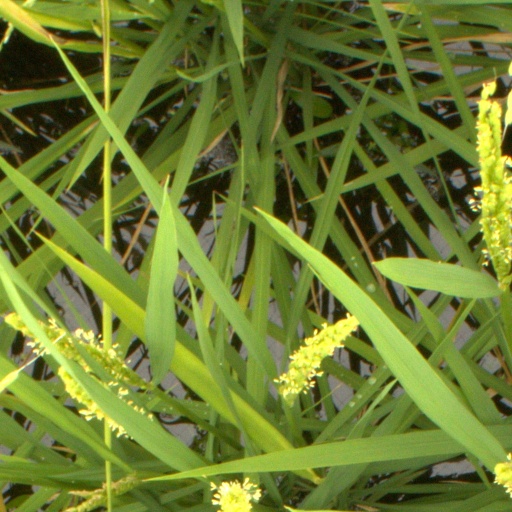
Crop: rice